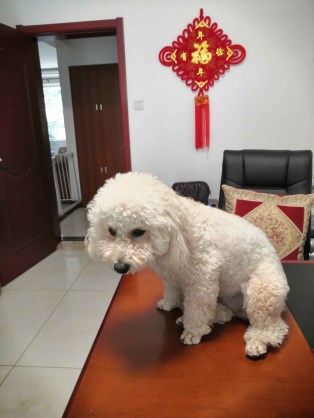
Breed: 3083-n000117-Bichon_Frise